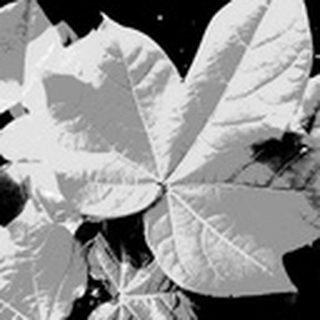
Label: healthy_cotton